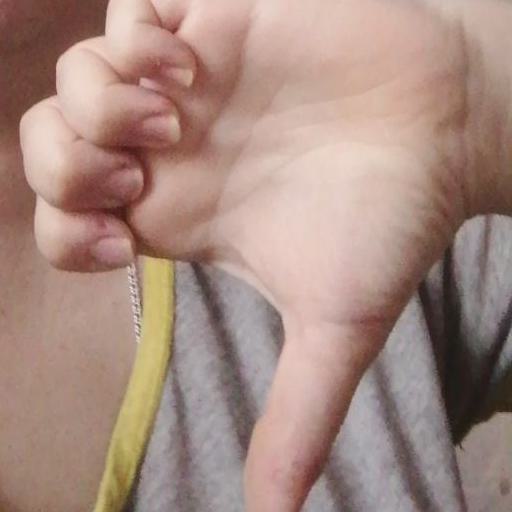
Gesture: dislike